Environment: real
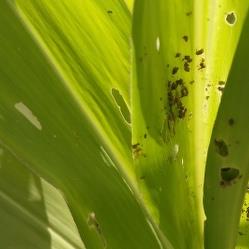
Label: fall_armyworm